Gamō District, Shiga

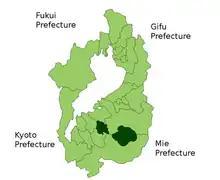
Map of Gamo District in Shiga Prefecture

As of September 1, 2011, the district has an estimated population of 35,629 and a density of 220 persons per km. The total area is 162.15 km.